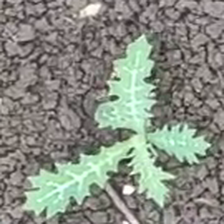
Weed species: Bilayat_(Mexicana_Argemone)